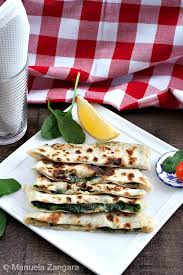
Yemek: gozleme